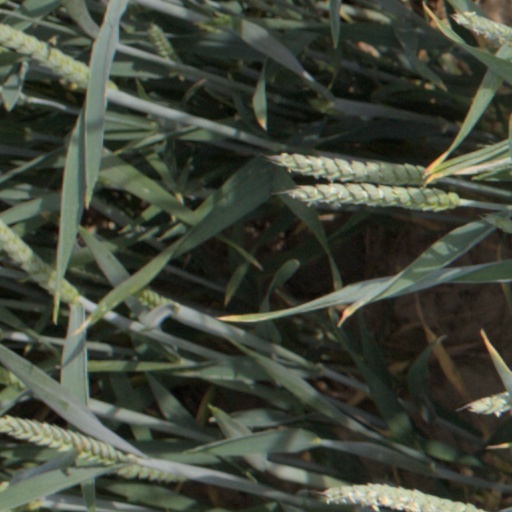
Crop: wheat